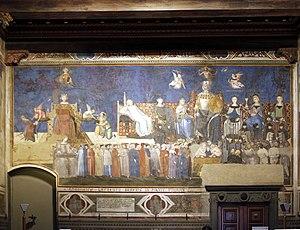
Le gouvernement est une institution qui exerce le pouvoir exécutif au sein d'une entité politique d'un pays. Dans un régime parlementaire tel que celui de la France, le gouvernement est responsable politiquement devant le Parlement. Le gouvernement décide et entreprend les actions nécessaires à la conduite de l'État.